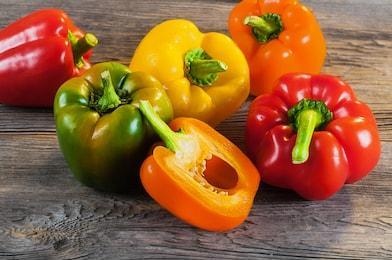
Label: capsicum